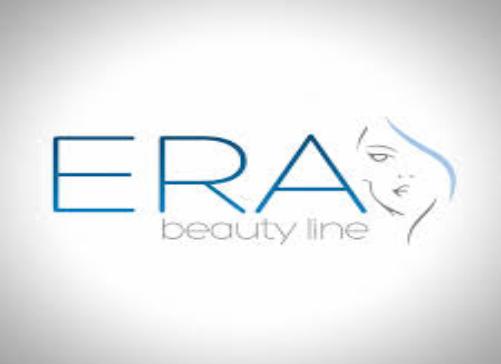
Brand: Era
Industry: Clothes